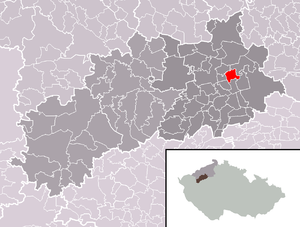
Obora est une commune du district de Louny, dans la région d'Ústí nad Labem, en République tchèque. Sa population s'élevait à 435 habitants en 2018.